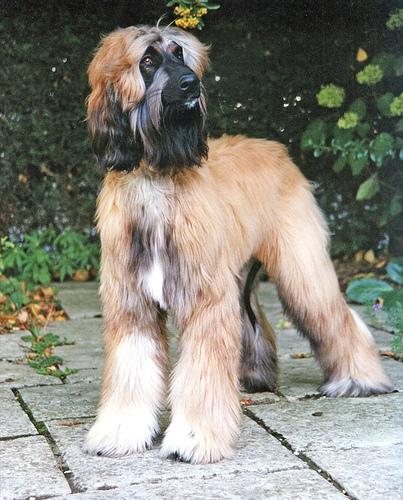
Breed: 222-n000013-Afghan_hound